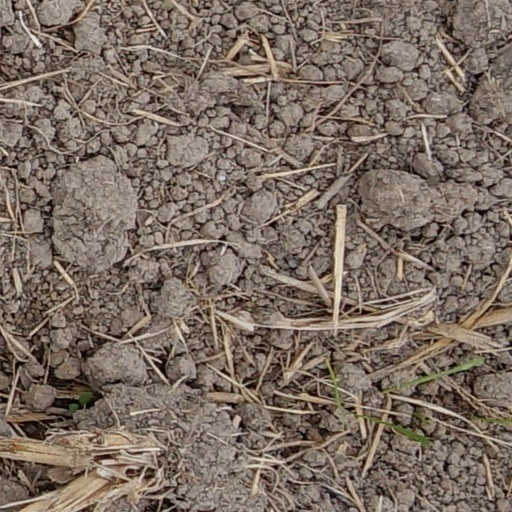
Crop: wheat